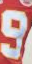
Number: 9